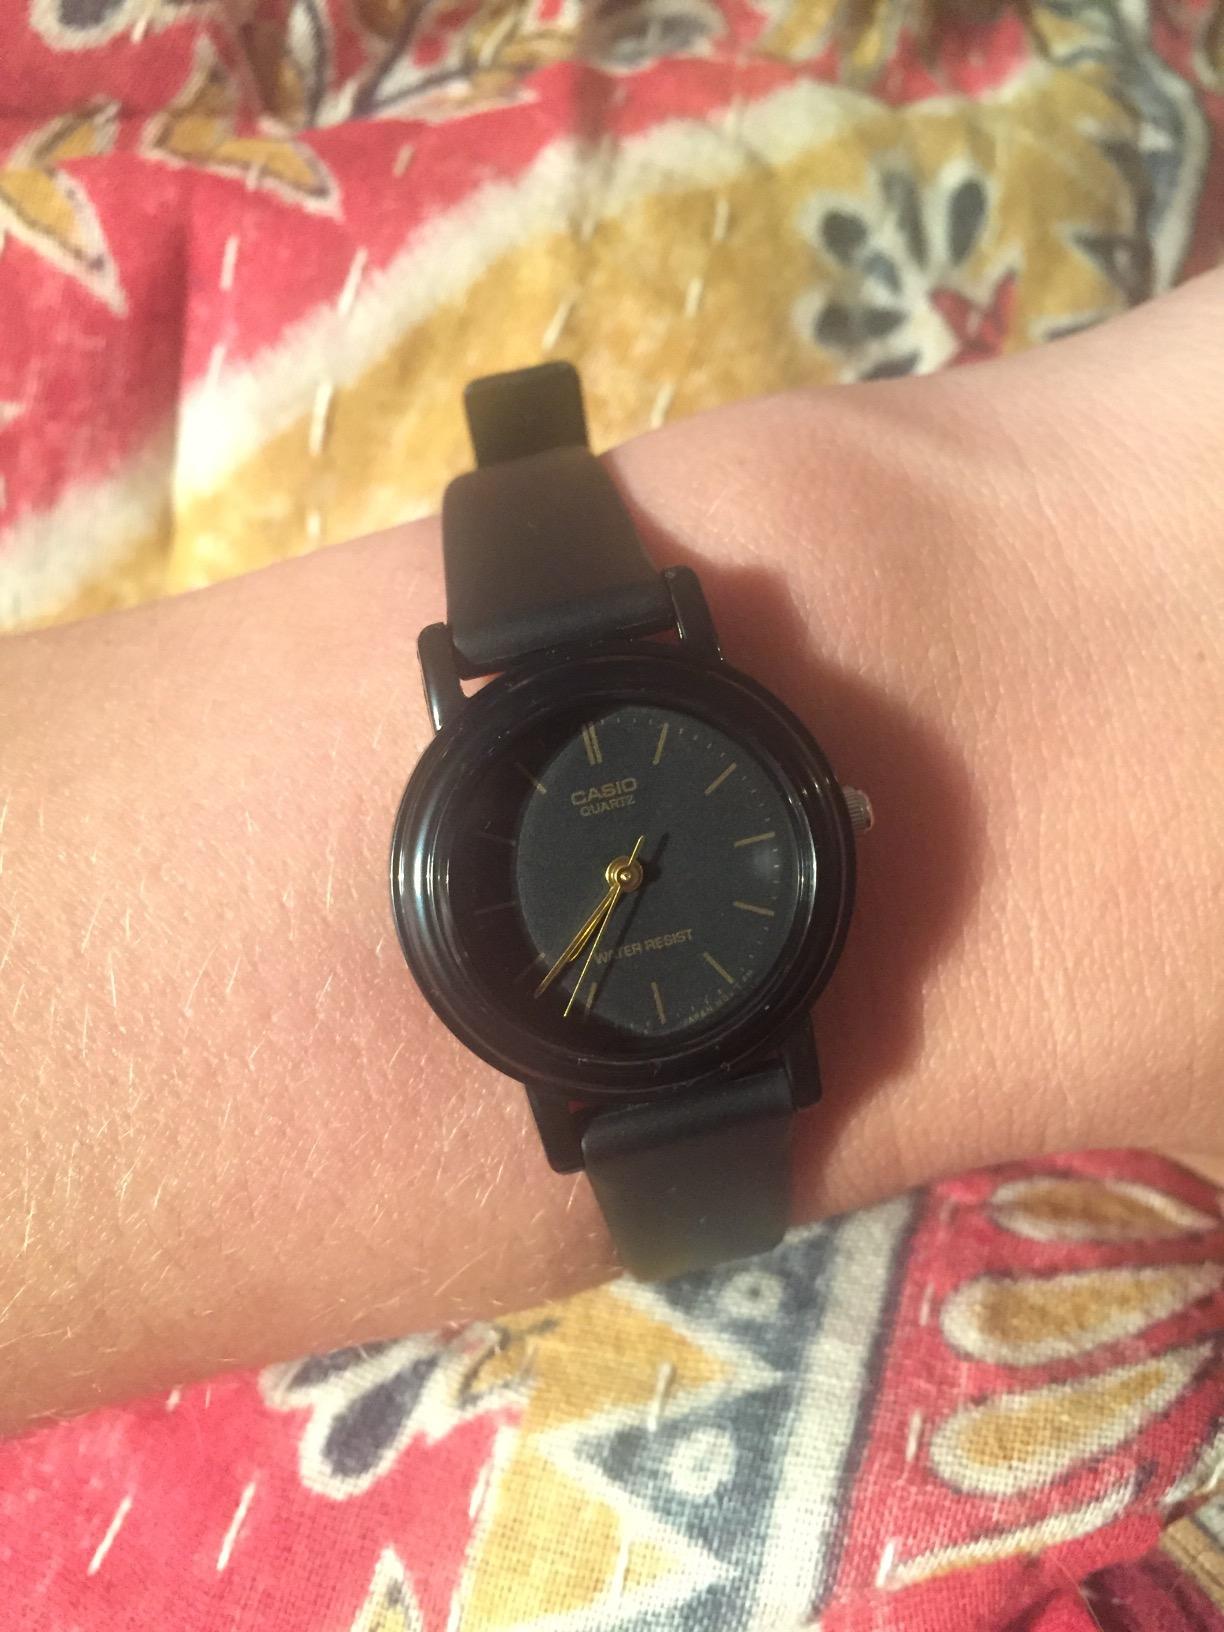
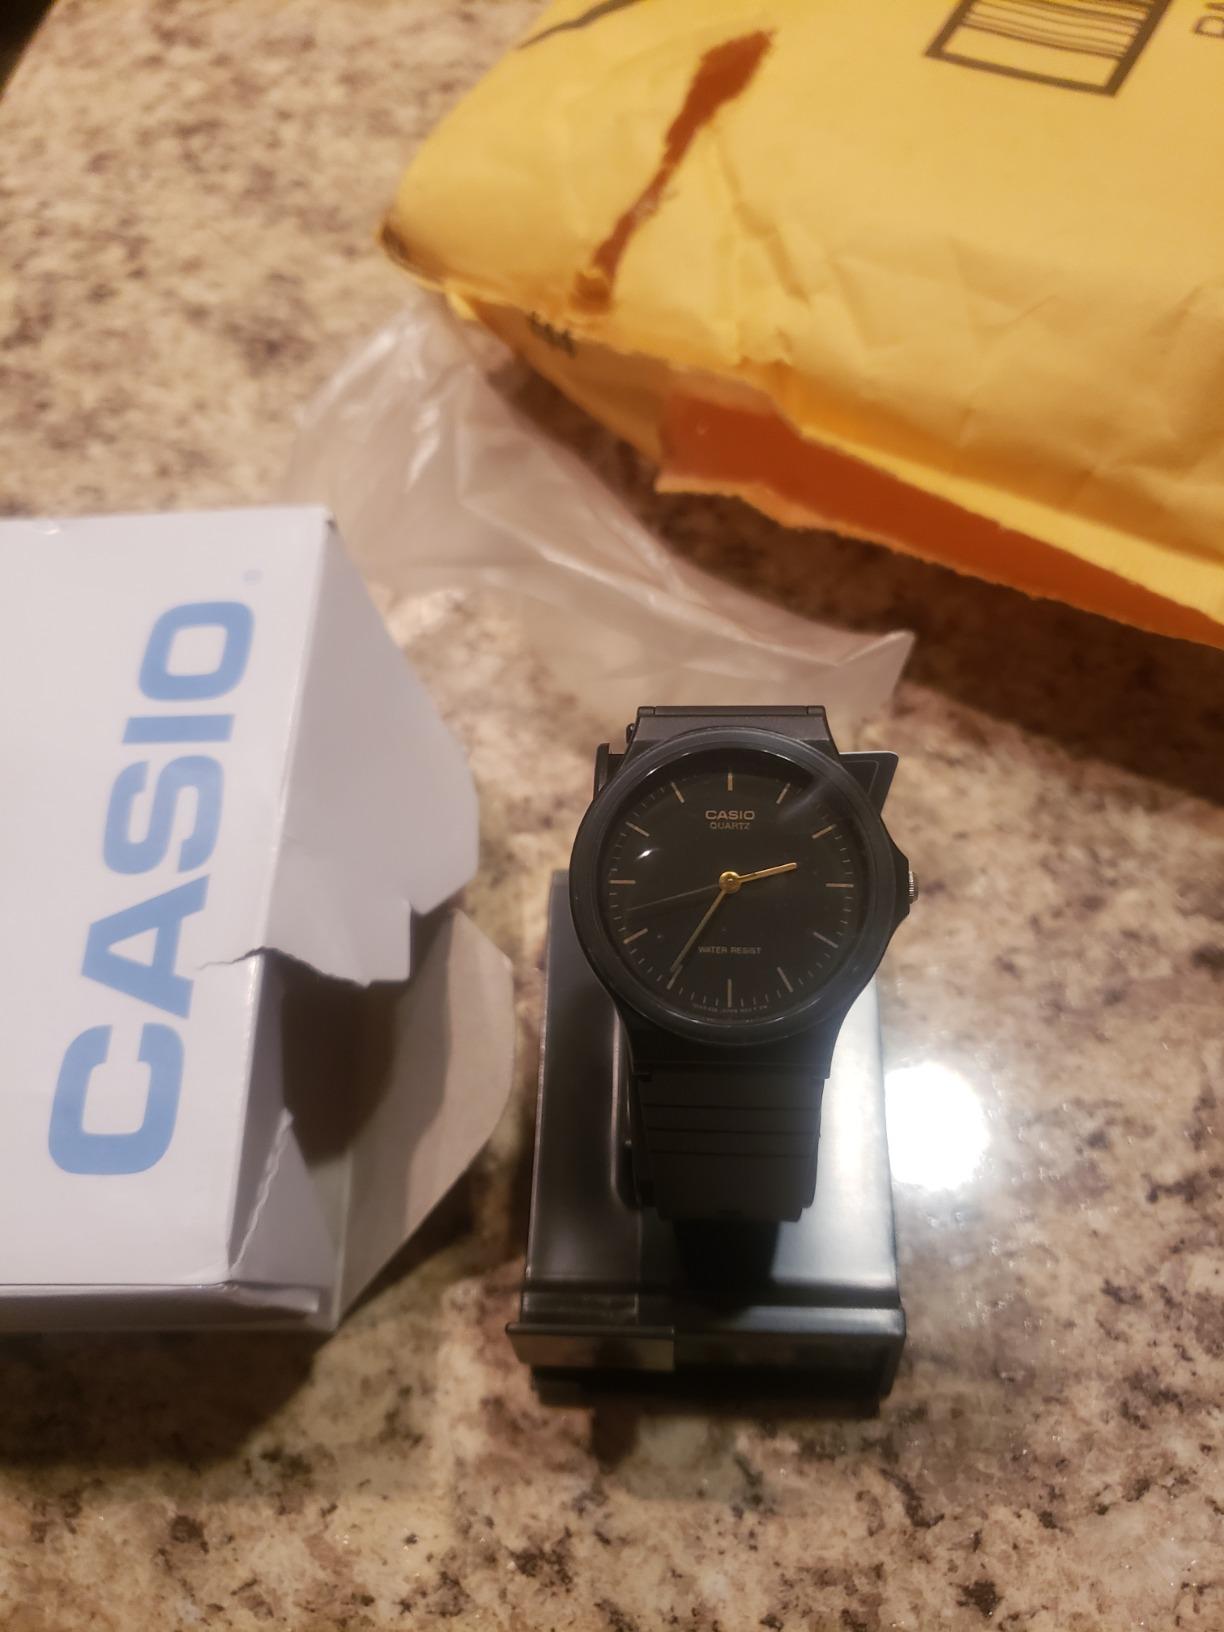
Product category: accessories_watch
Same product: no